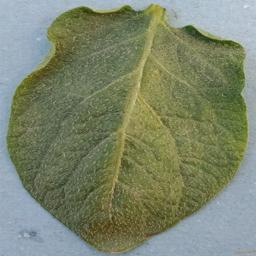
Label: Potato___Healthy